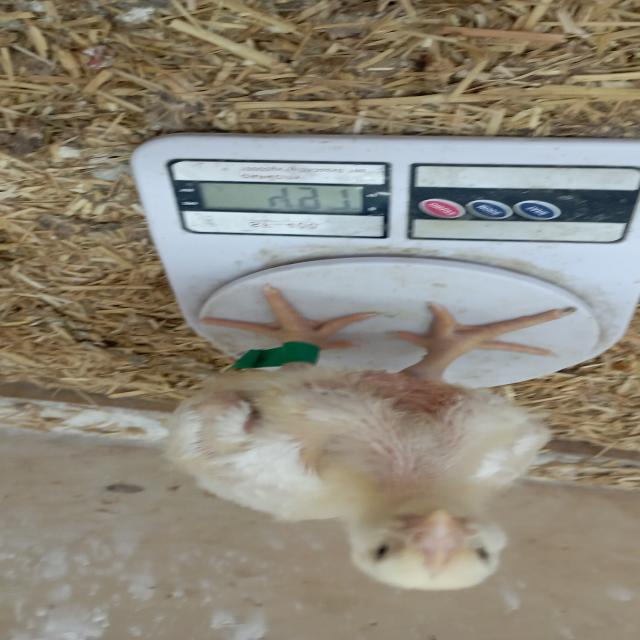
Weight: 497 g